Çılbır

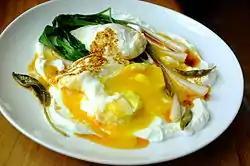
"Çılbır" with duck-fat sautéed ramps

Çılbır or Turkish Eggs is a Turkish dish of poached eggs with yogurt (often with garlic mixed in).